Mal Meninga

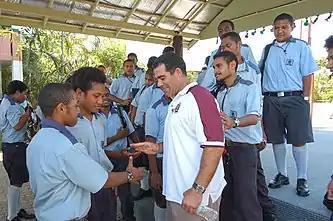
Mal Meninga meeting school students in Papua New Guinea in 2005

In 1986, Meninga and teammate Gary Belcher left Southern Suburbs to play for the Canberra Raiders in the New South Wales Rugby League. Souths coach Wayne Bennett would join them at the club in 1987 as co-coach alongside Australian national coach Don Furner. Despite suffering a broken arm in a sickening collision with the goal posts in the Raider's Round 10 match with Manly-Warringah at the Raiders then home ground Seiffert Oval and subsequently missing 10 weeks (including Queensland's successful 1987 State of Origin series and the one-off test loss against New Zealand), Meninga returned to play in Canberra's 18–8 loss to Manly in that year's Grand Final at the SCG, the last ever Grand Final to be held at the ground. On an unseasonably warm day, Meninga's lack of match fitness since his return told (he had only played 60 minutes of the Preliminary final win over Eastern Suburbs the week before) and he was finally replaced by Raiders reserve back Kevin Walters midway through the second half. He scored the Raiders first points in their maiden Grand Final appearance with a penalty goal early in the second half to reduce the deficit to 6–2 after eventual Clive Churchill Medal winner Cliff Lyons had scored for the Sea Eagles before half time allowing them to take a 6–0 lead into the break.